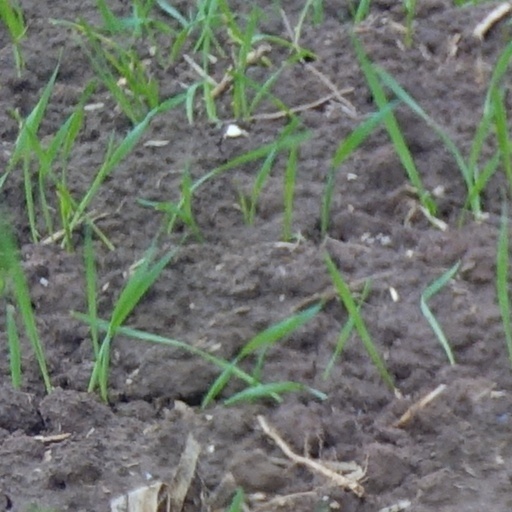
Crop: wheat